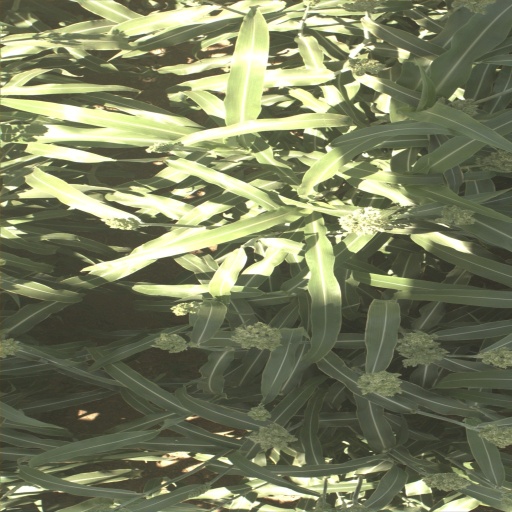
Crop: sorghum